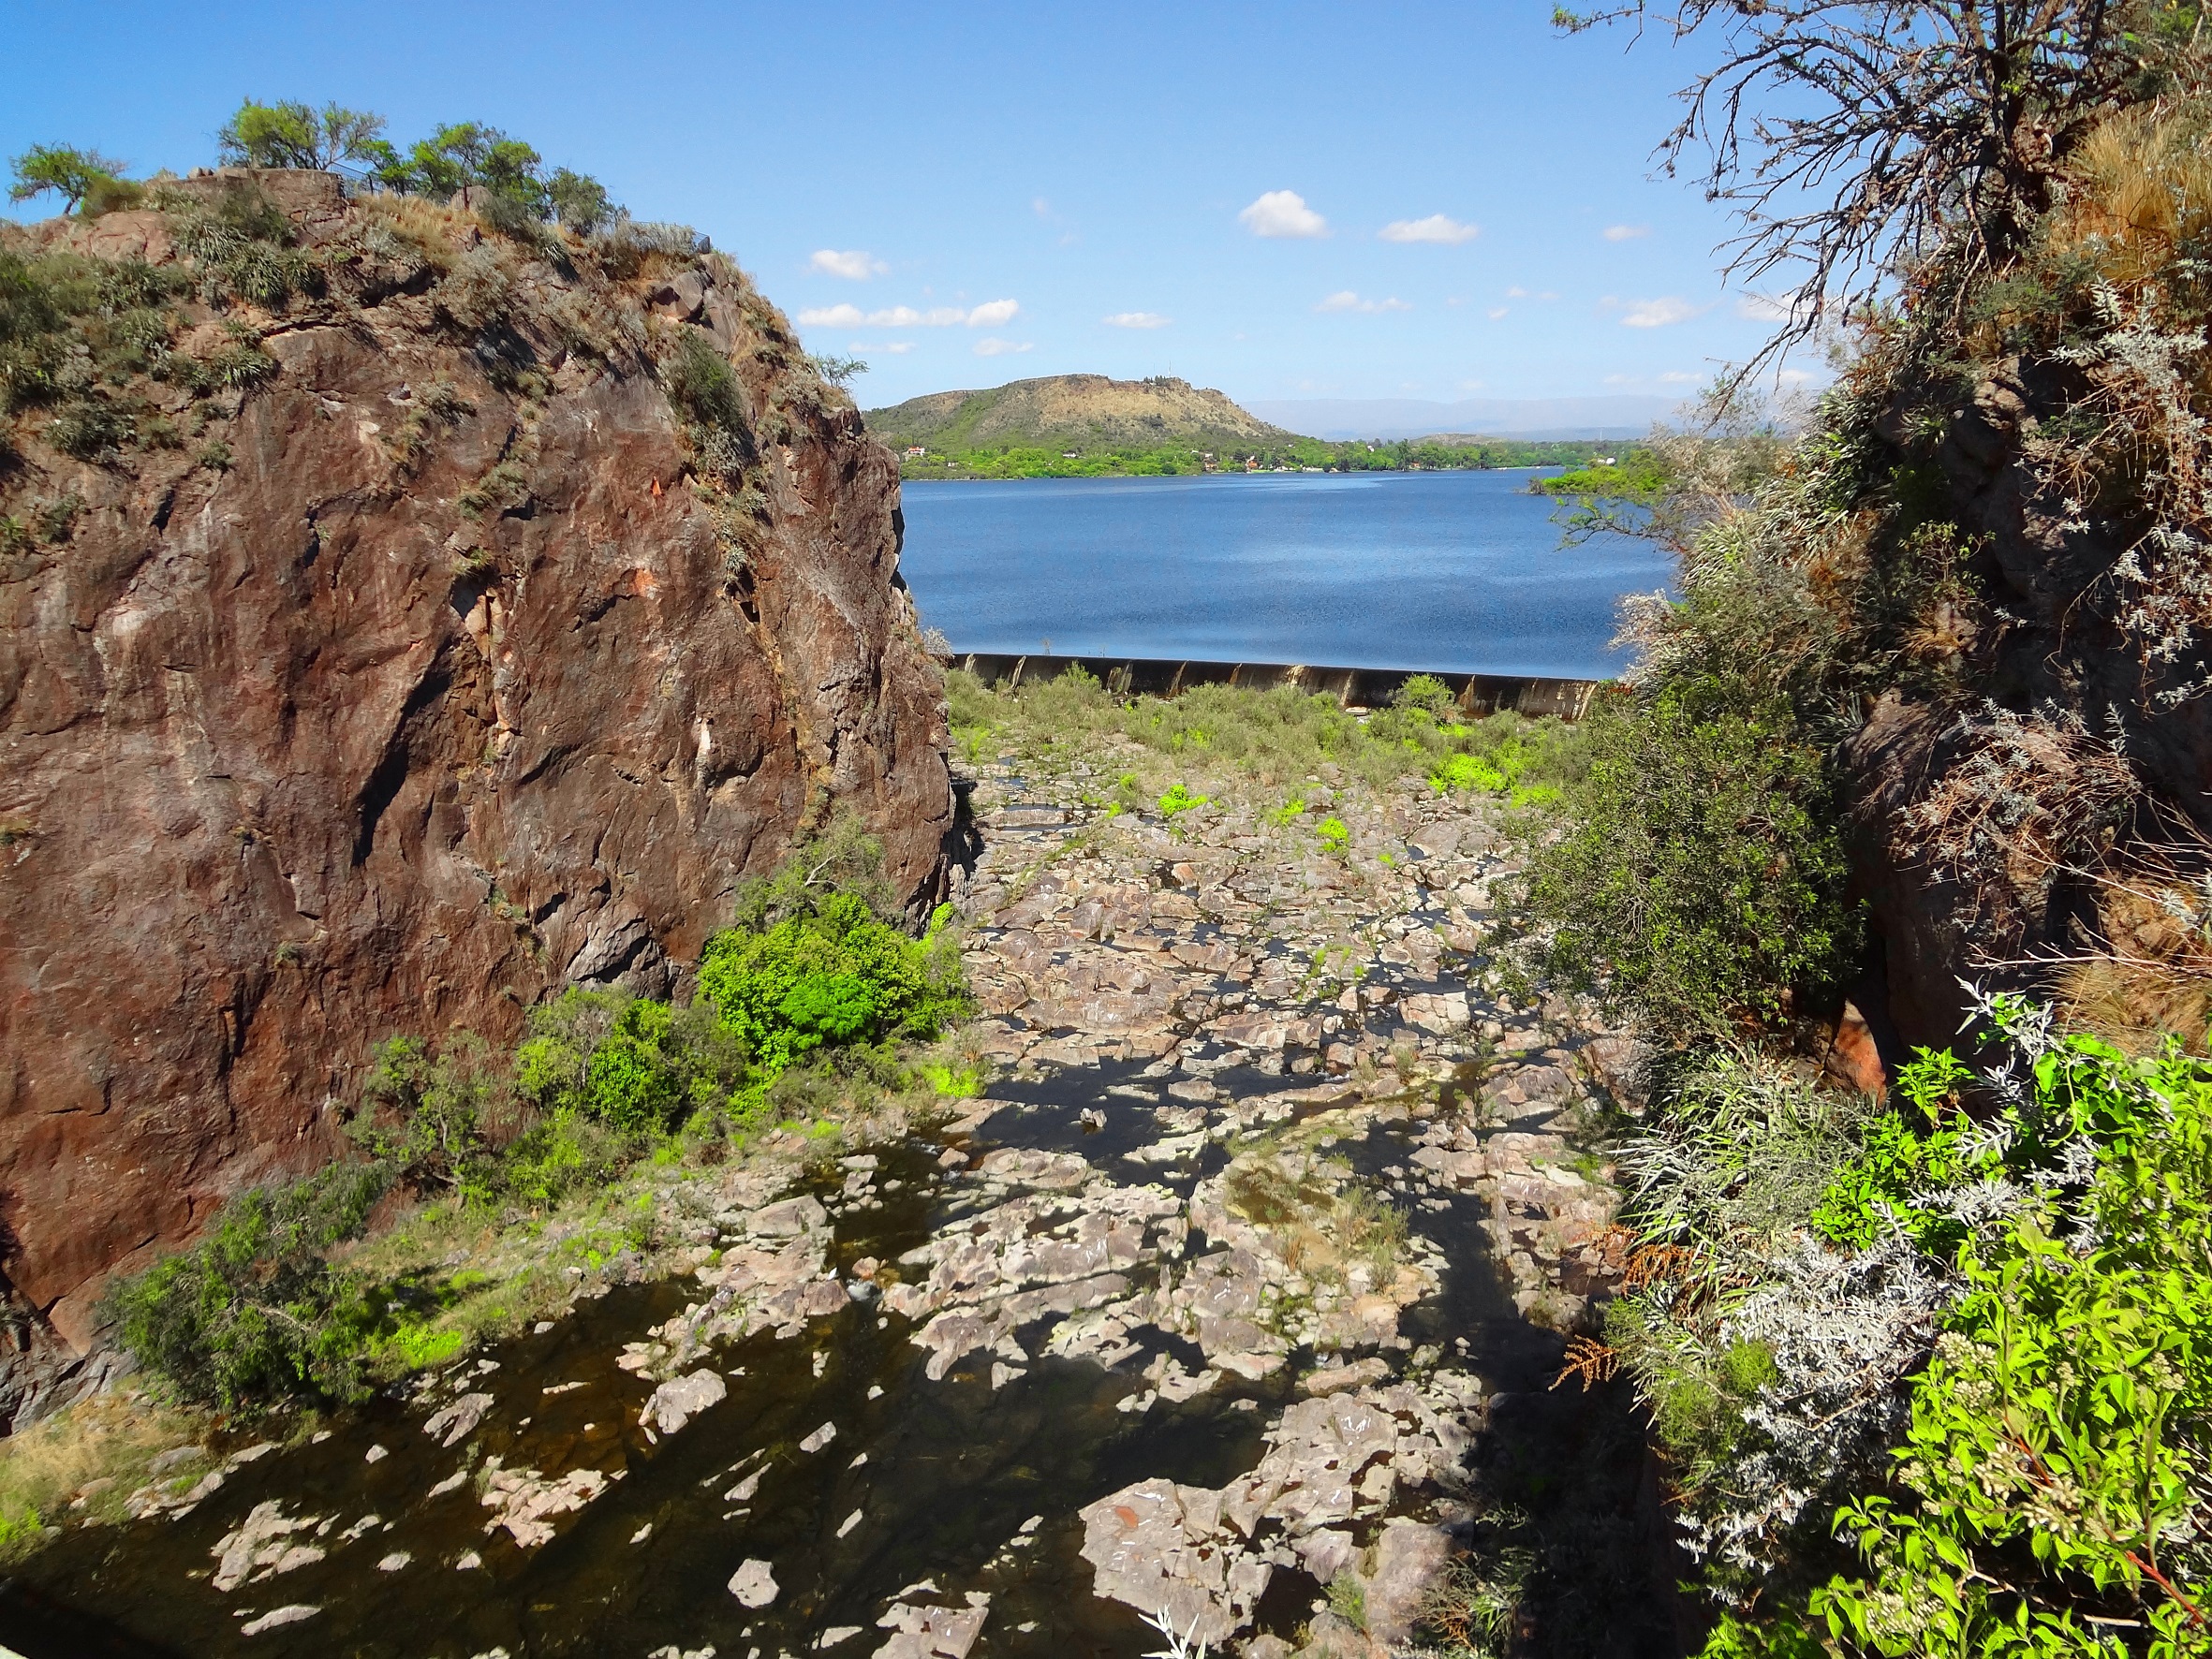
landscape, sea, coast, tree, water, nature, rock, wilderness, trail, shore, cliff, cove, bay, reservoir, terrain, waterway, rocks, geology, cape